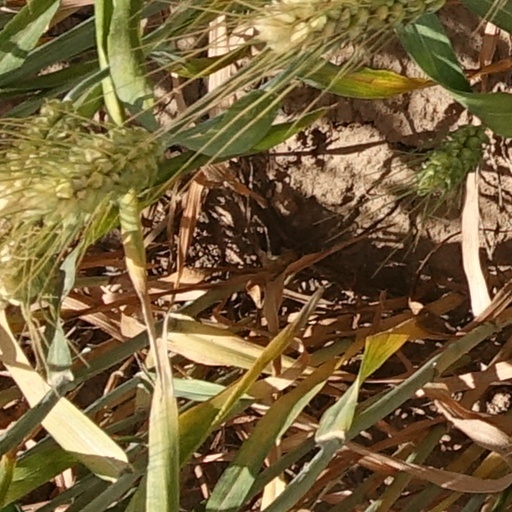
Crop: wheat